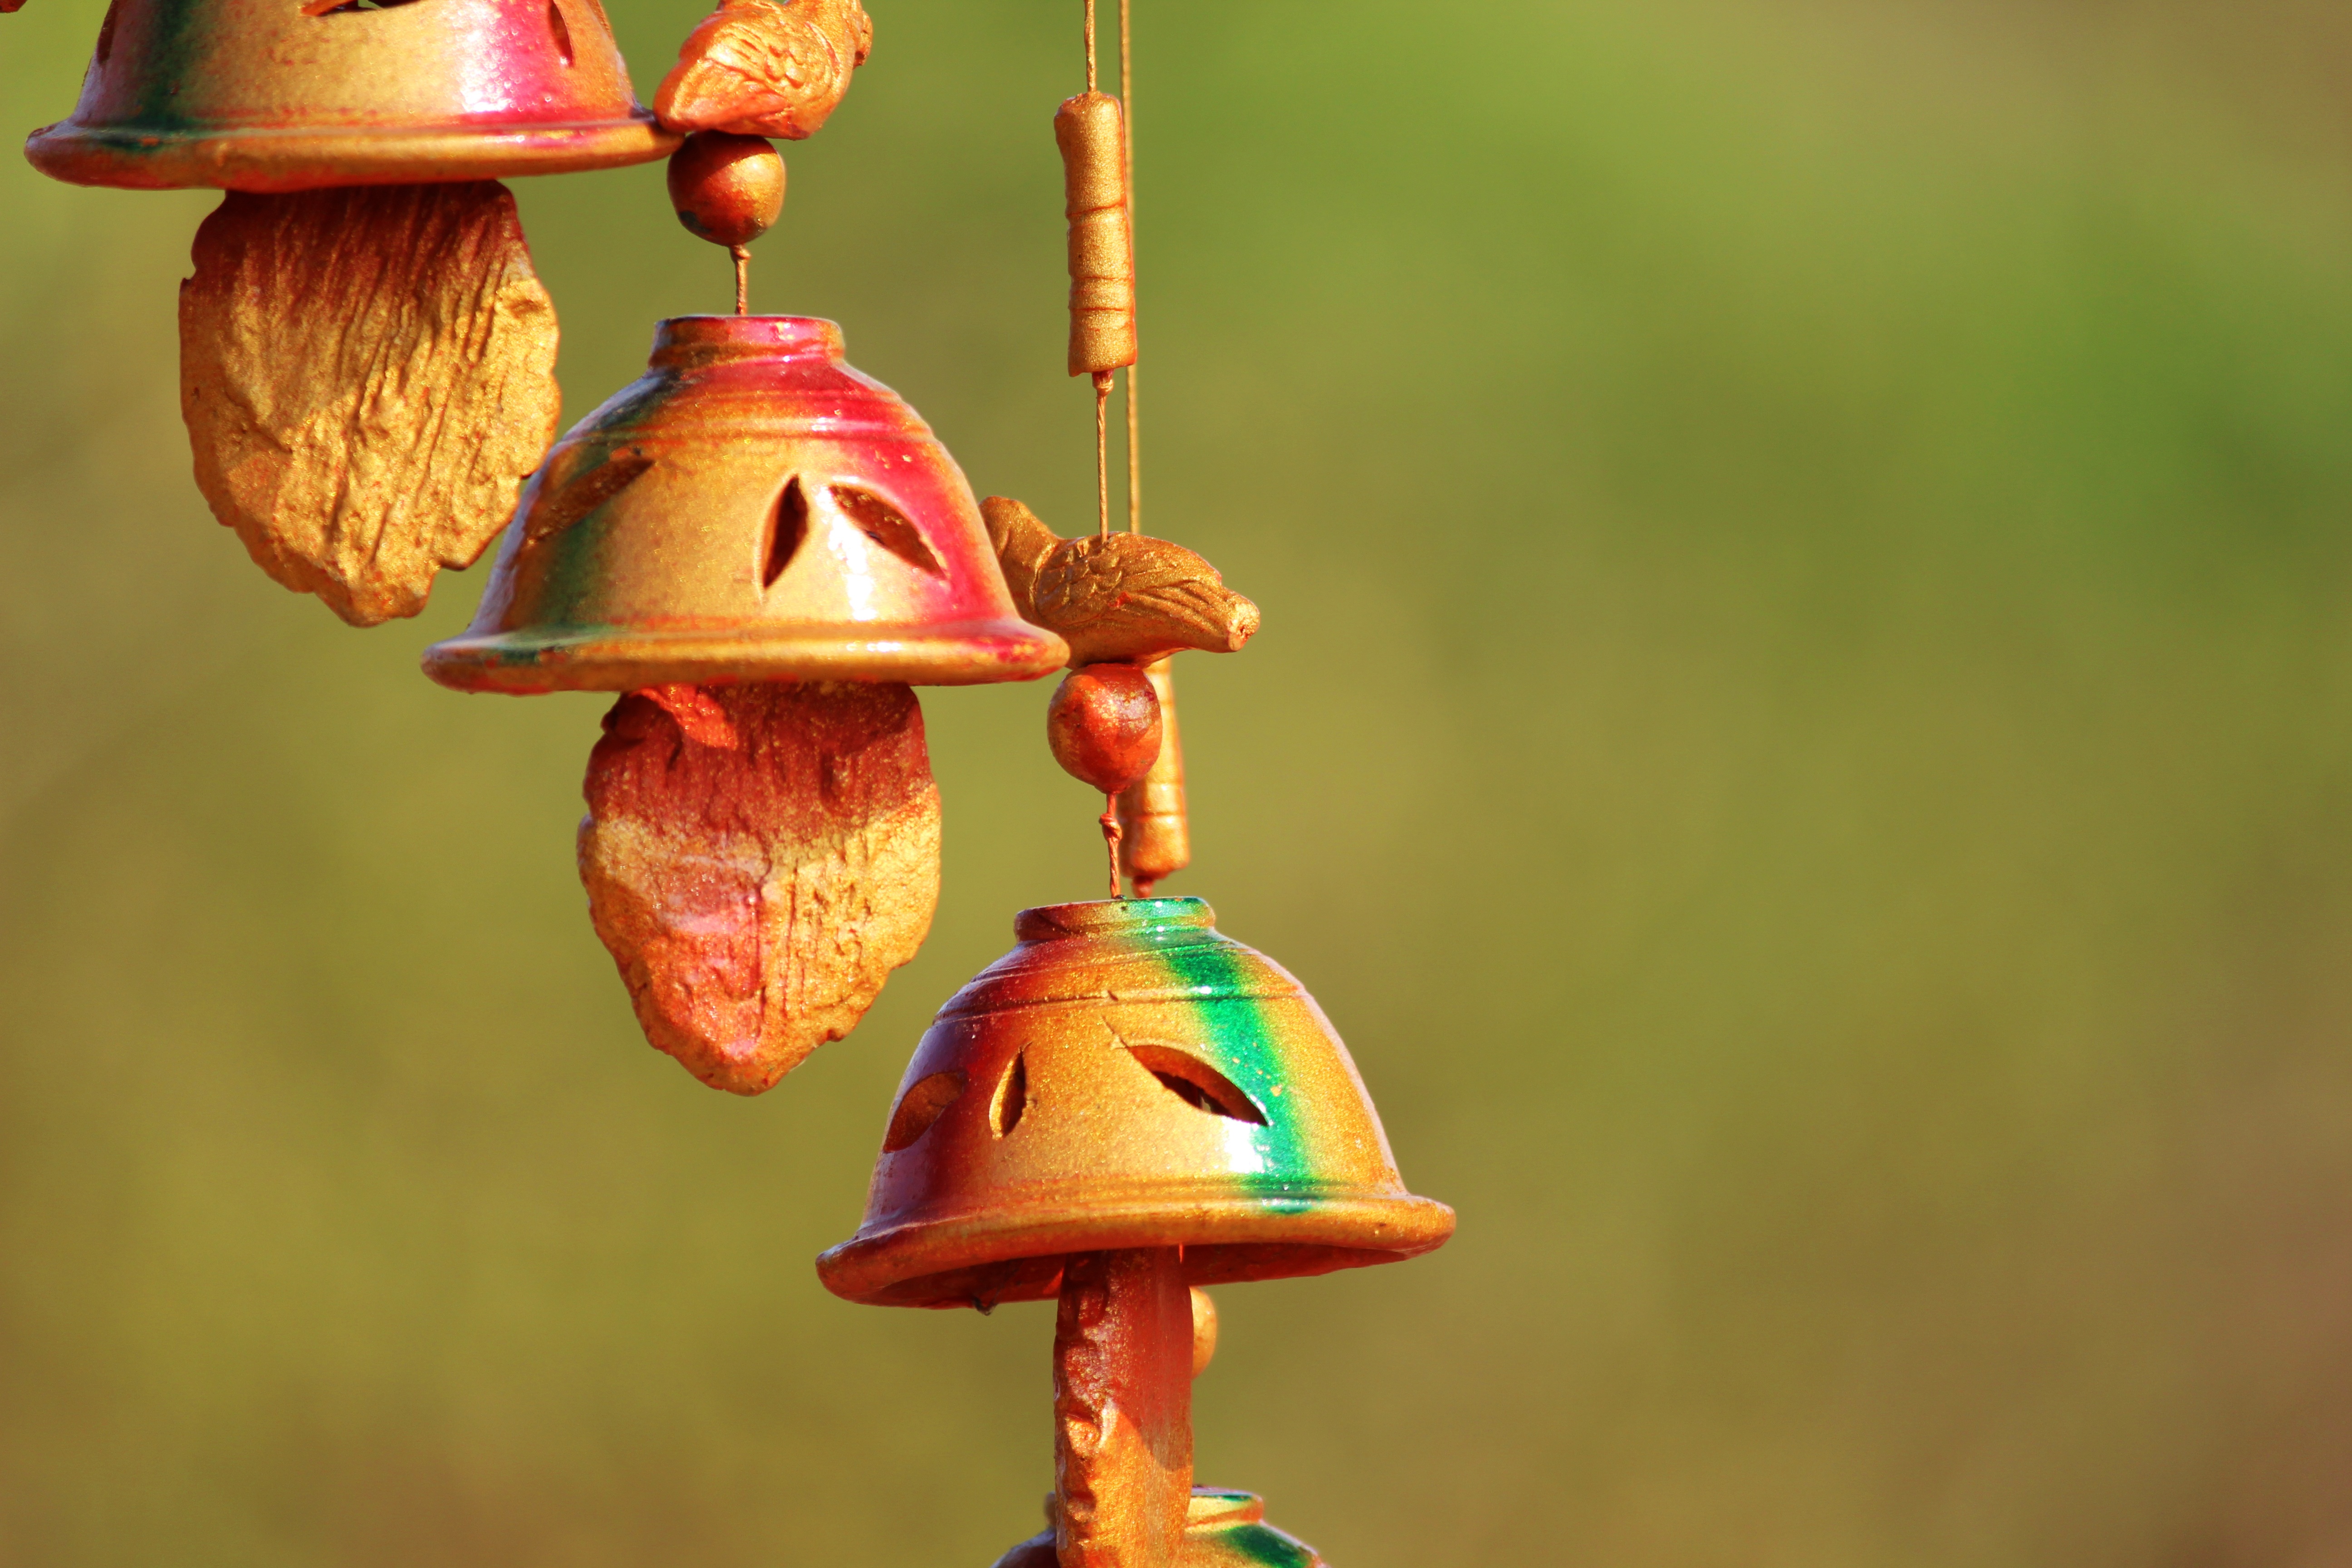
bird, light, texture, leaf, flower, village, bell, decoration, pattern, red, produce, autumn, hummingbird, hanging, christmas, decor, flora, season, festive, ornament, celebrate, card, close up, christmas decoration, design, decorative, wooden, elegant, xmas, greeting, backdrop, merry, macro photography, how to, holiday background